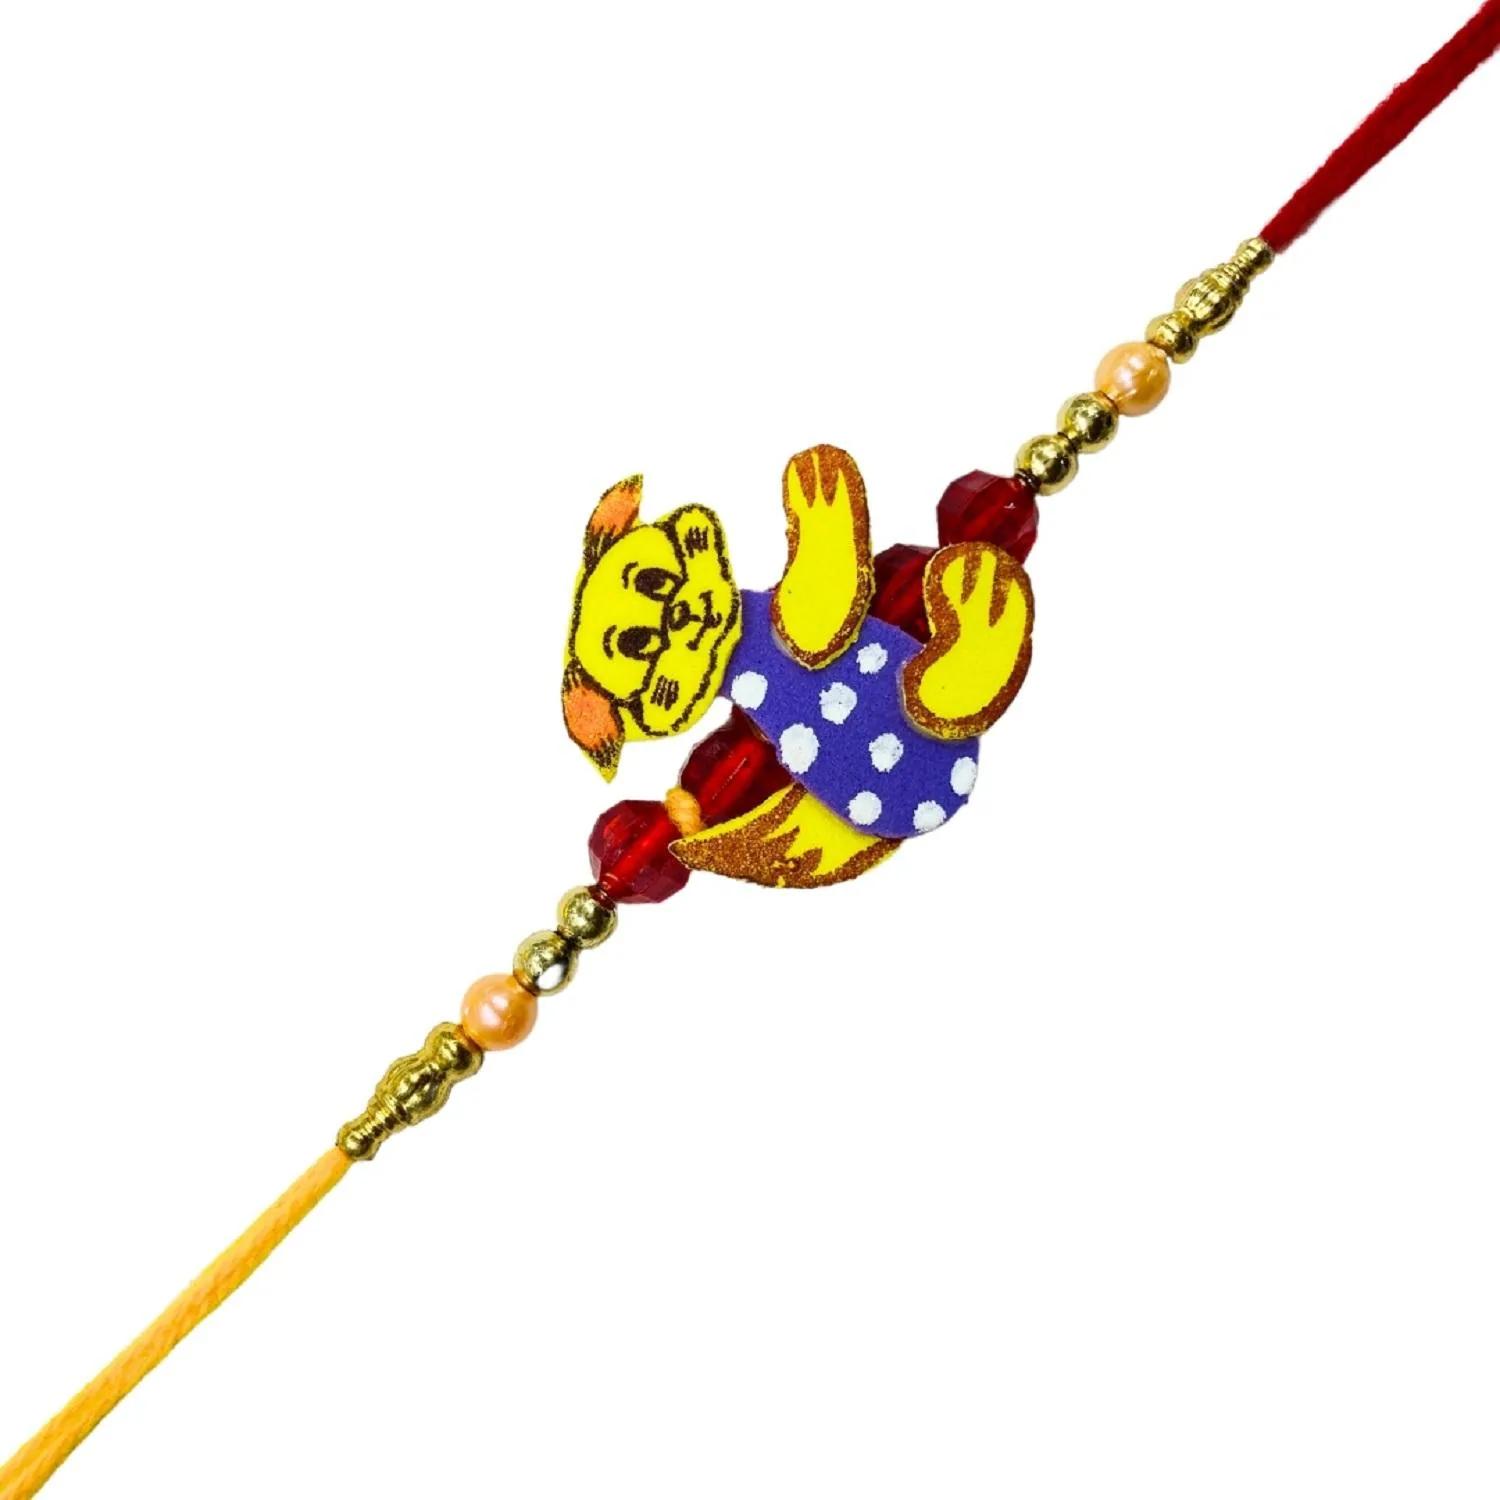
VIBRANCE Traditional Cartoon Rakhi for Raksha Bandhan.
Type: Rakhis
Brand: VIBRANCE
Price: Rs. 199
 Raksha Bhandan is a celebration of the bond between a brother and sister. We specialize in creating unique rakhi designs for every brother and sister. Our rakhi collection ranges from traditional to modern designs, all of which are handcrafted with love and care. We strive to make each Raksha Bhandan special for our customers by providing the perfect rakhi for their loved ones. With our wide range of designs and styles, you can find the perfect rakhi for your brother or sister. Shop with us today to make your Raksha Bhandan magical.The design of the delivered product or parts of it may vary slightly from what is shown in the image.
Features: Hand crafted pearl and crystal studded rakhi Multicolor Rakhi,Special Multi colour Designer Rakhi for Brother / Bhabhi / Kids,Includes roli chawal and free greeting card,Rakshabandhan Special Card,Comes with Roli Chawal & Best Wishes Greeting Card in best packaging